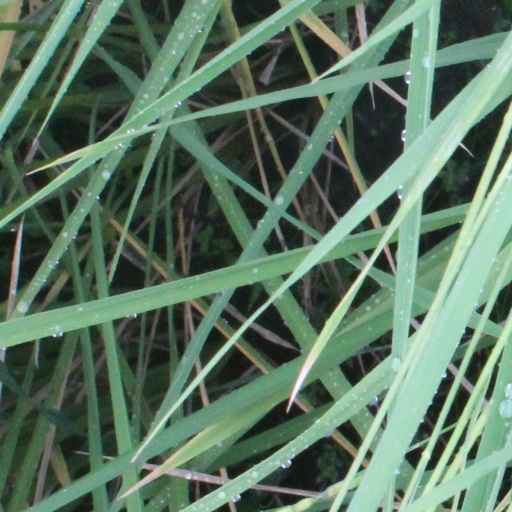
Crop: rice